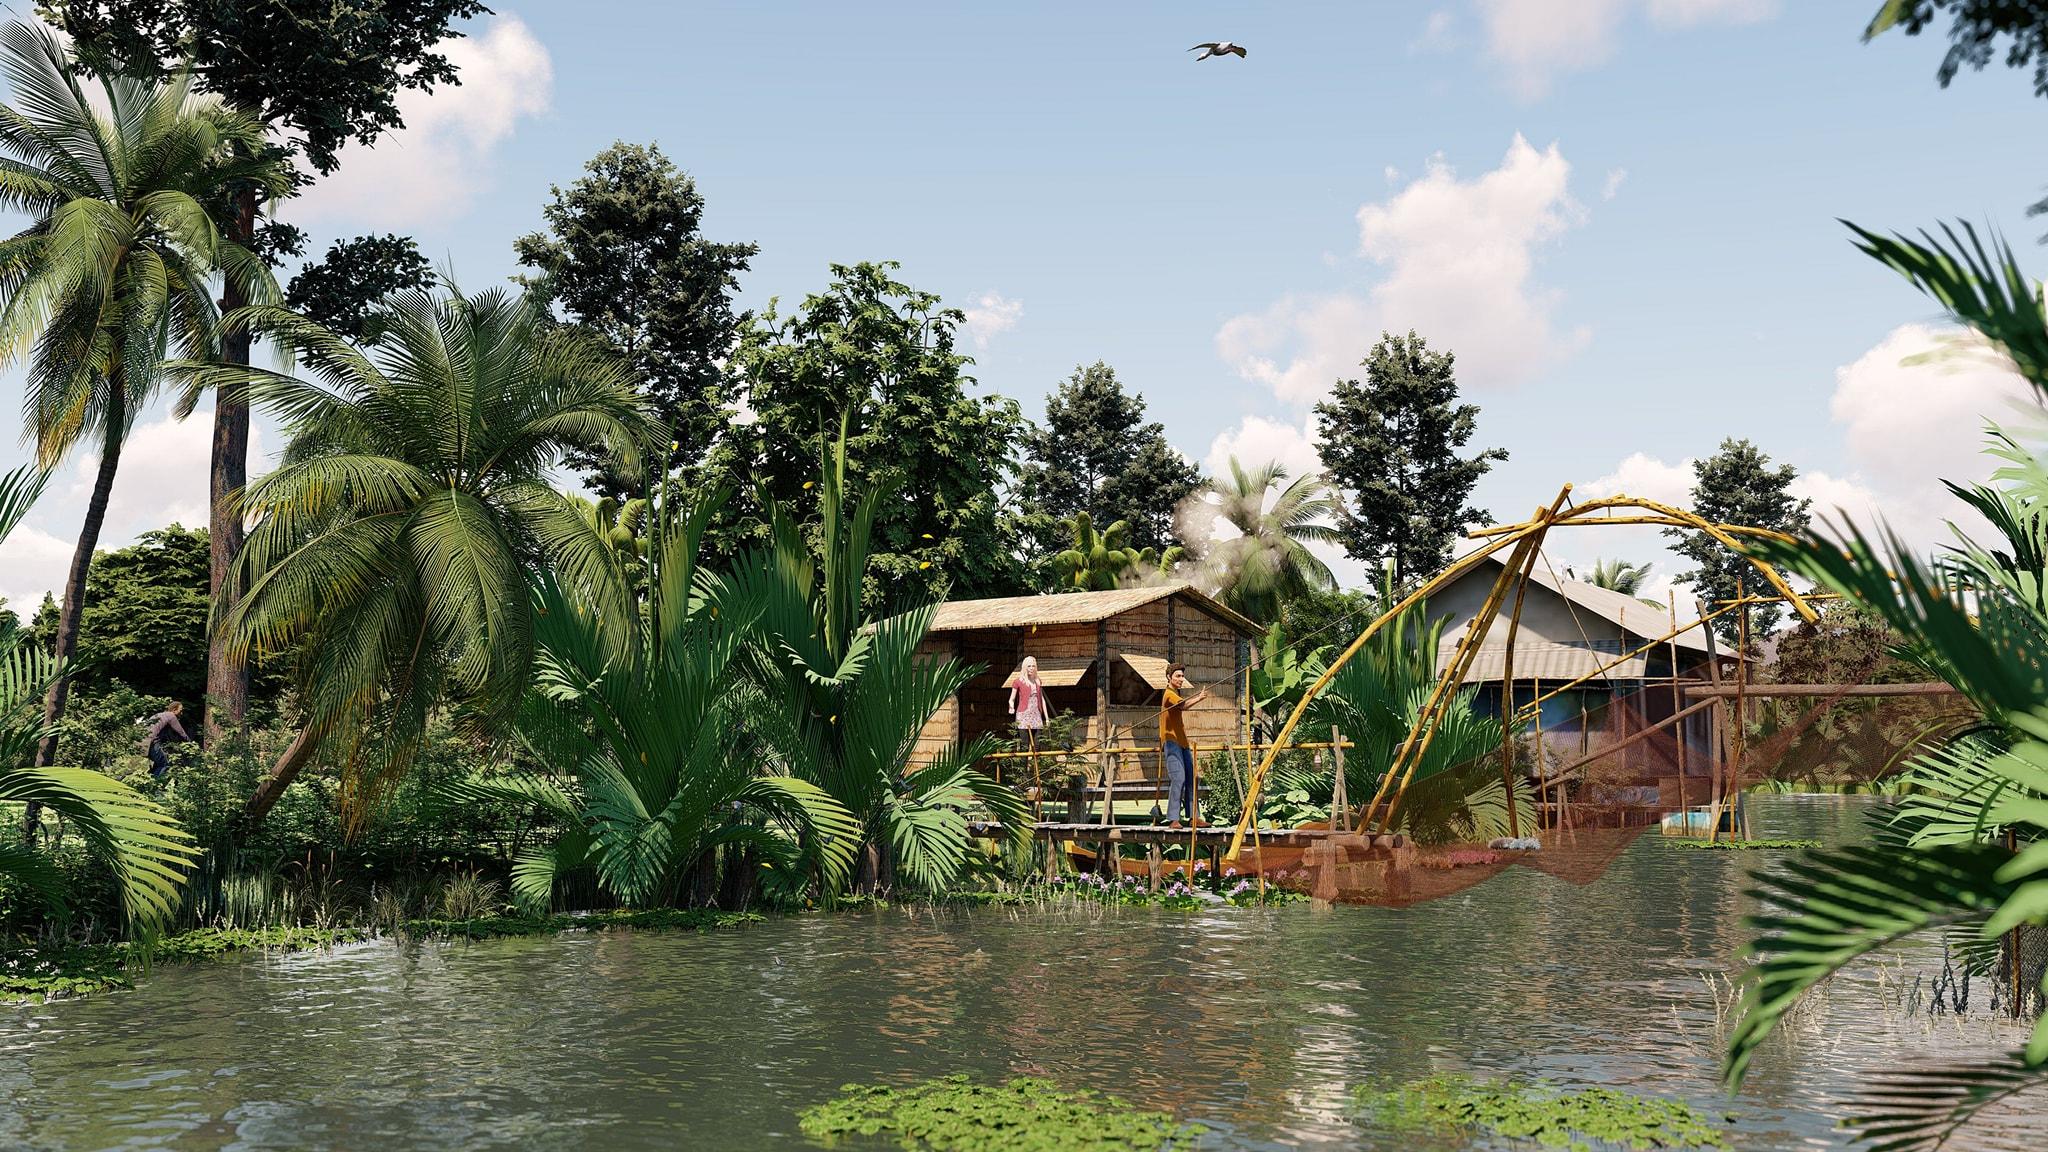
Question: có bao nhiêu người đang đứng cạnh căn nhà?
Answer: có hai người đang đứng cạnh căn nhà